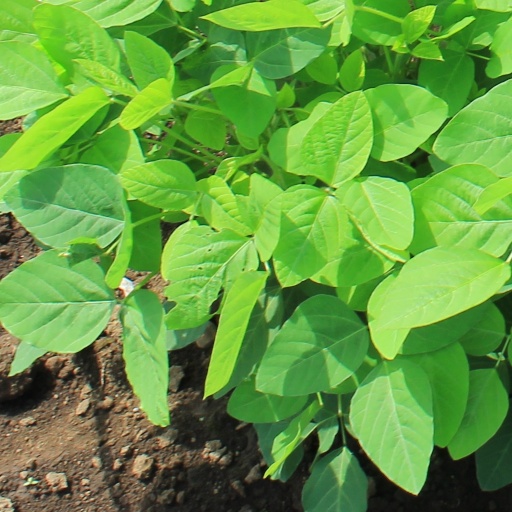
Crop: soybean